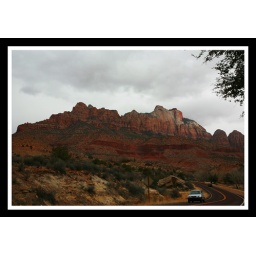
I could only dream about the way the complimentary blue sky would pop against those orangey red rocks.